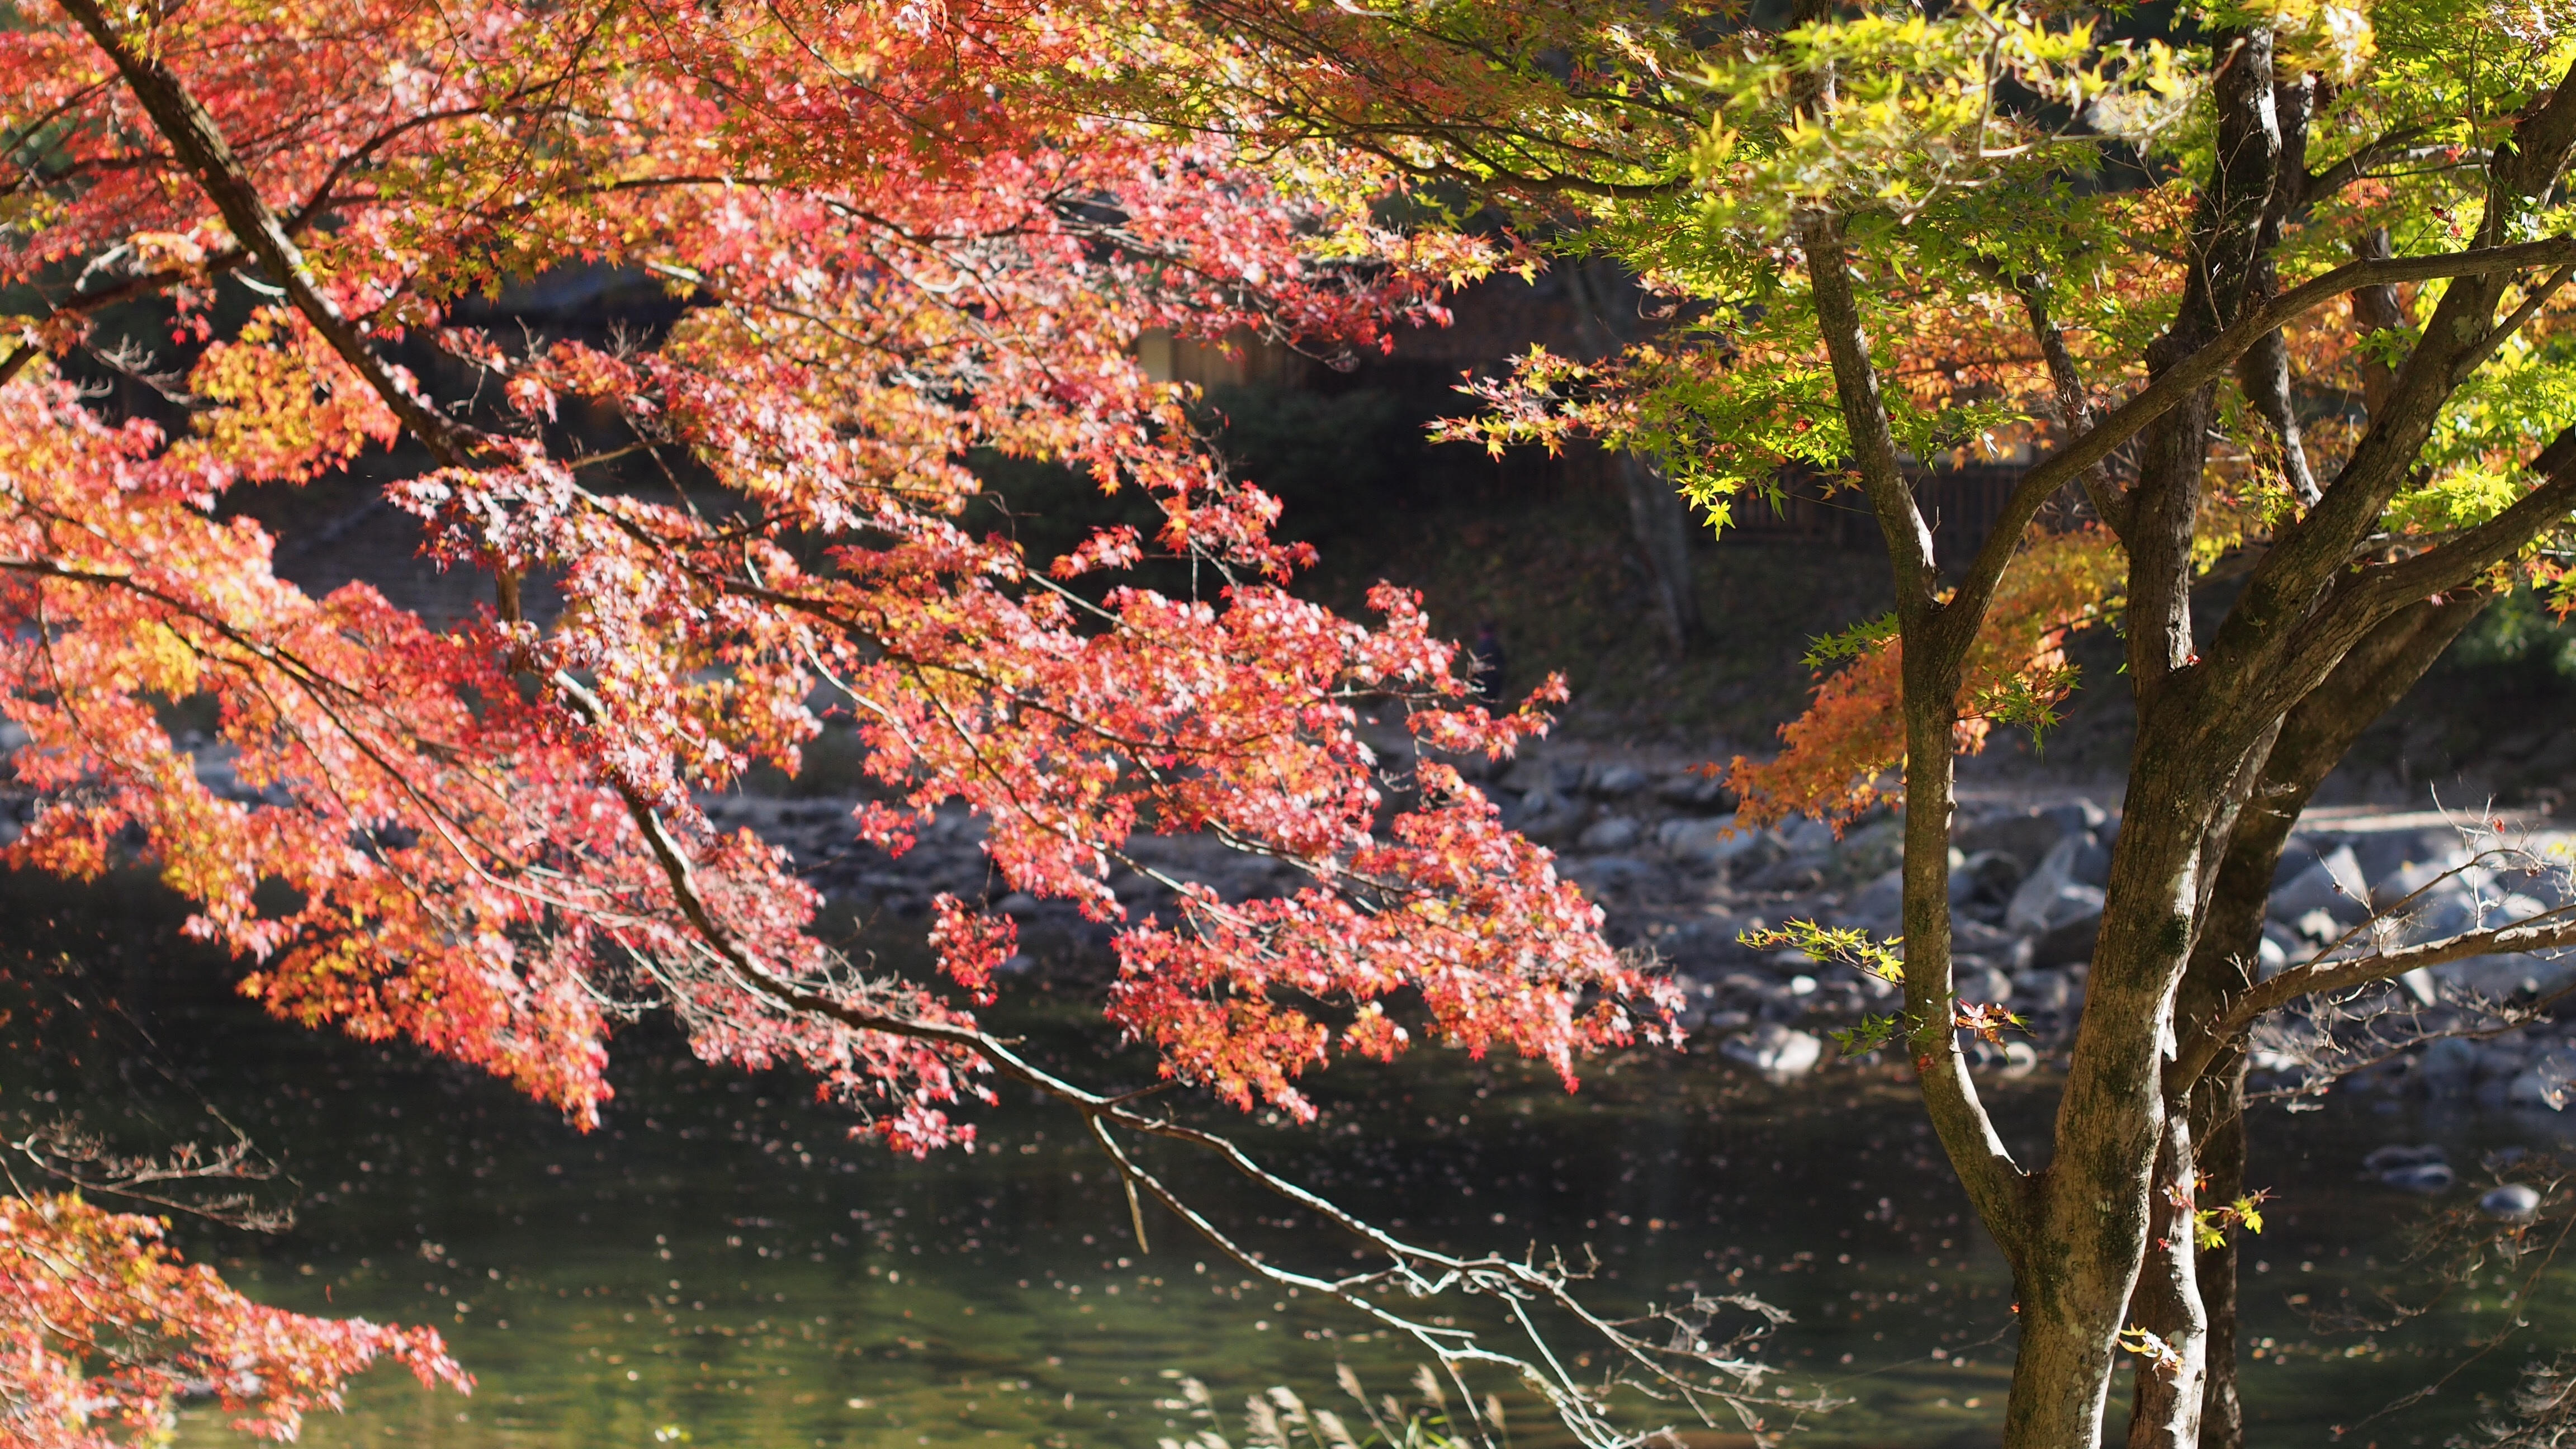
tree, branch, blossom, plant, leaf, flower, autumn, season, cherry blossom, maple tree, shrub, deciduous, flowering plant, woody plant, land plant